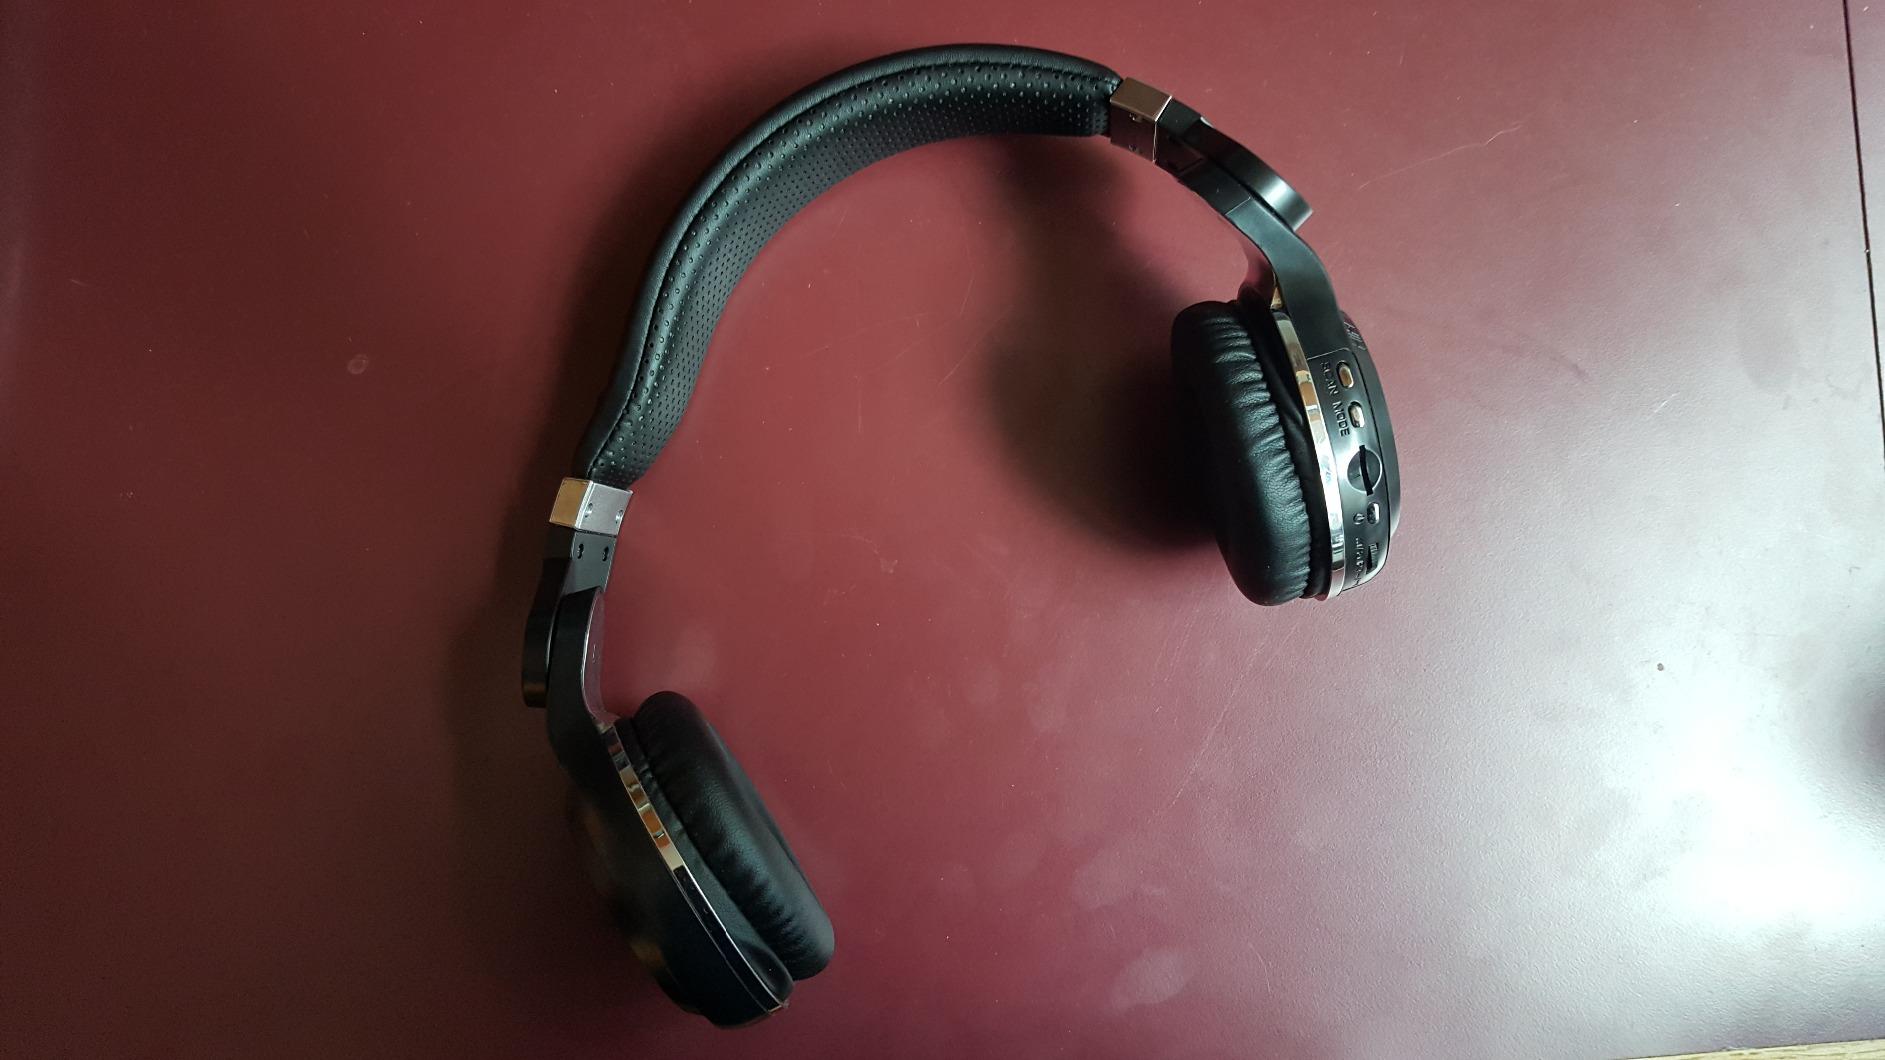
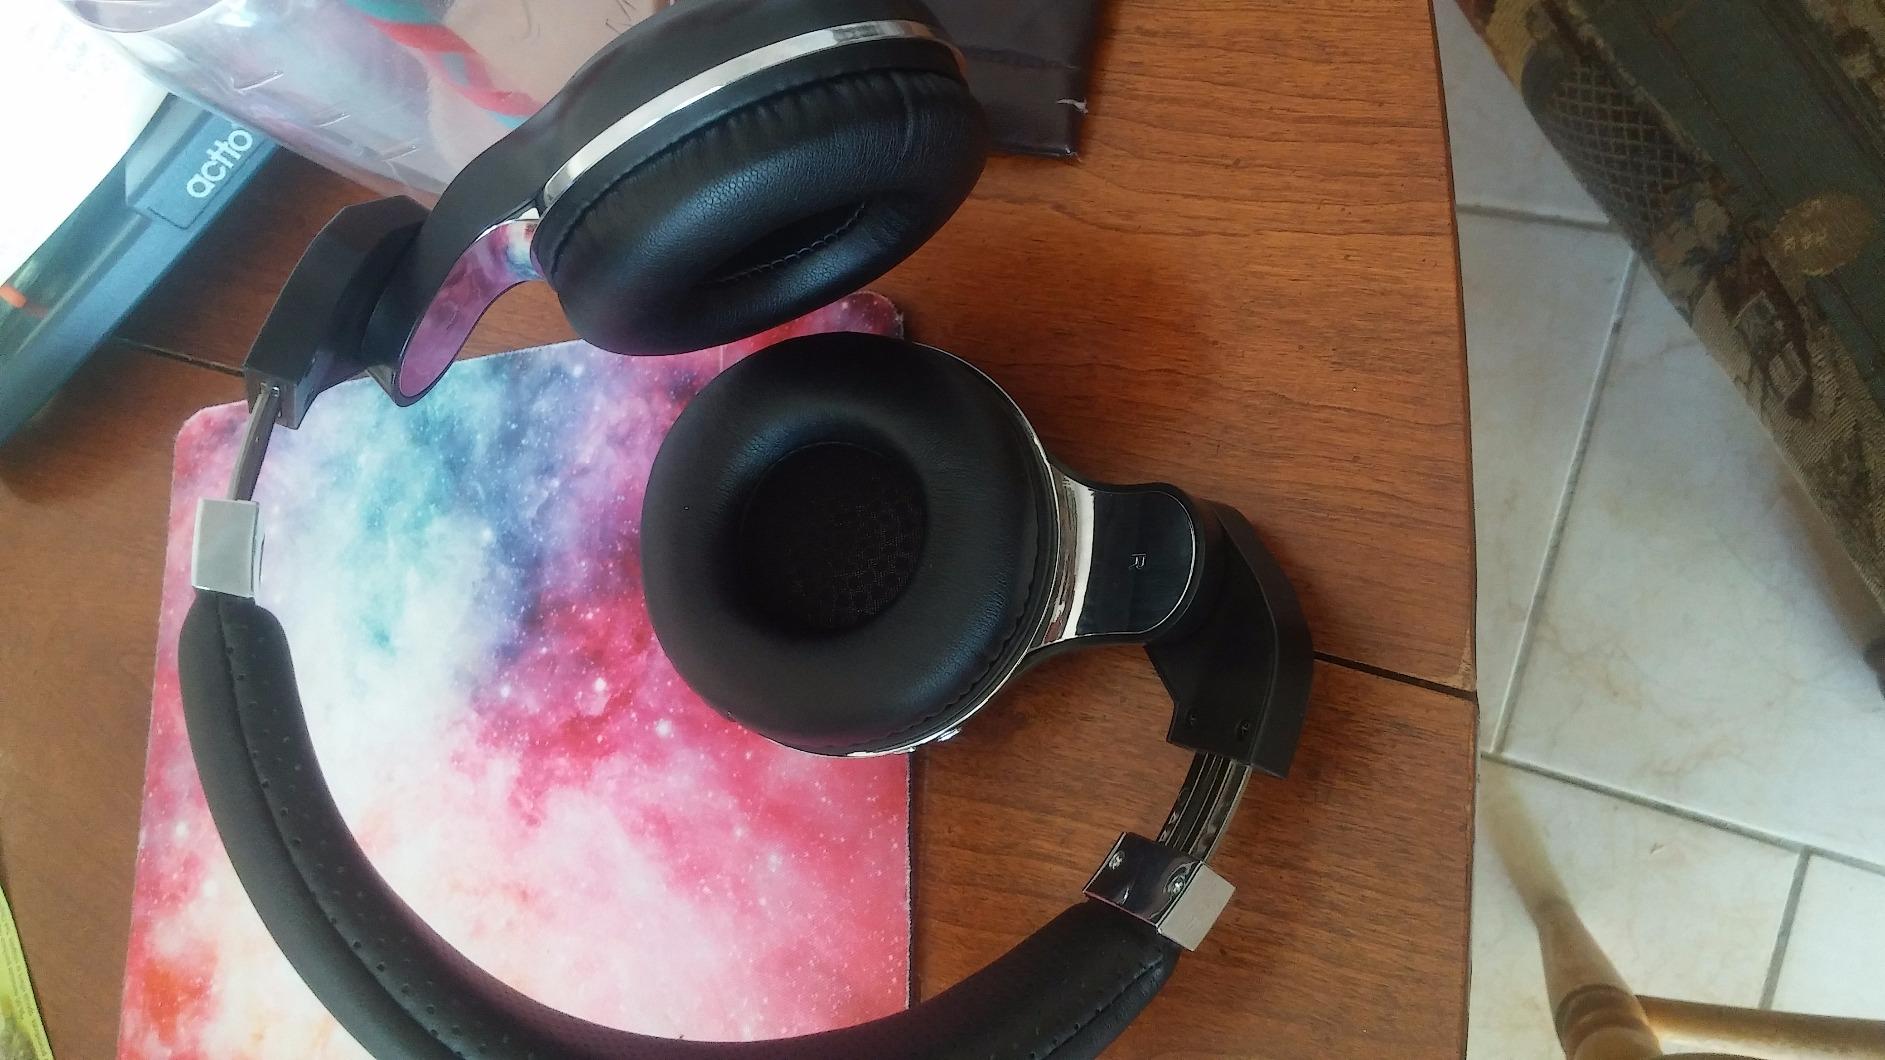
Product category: headphones
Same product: no